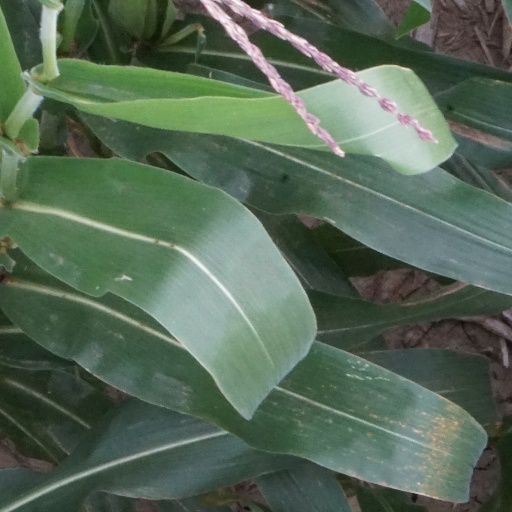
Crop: maize; corn